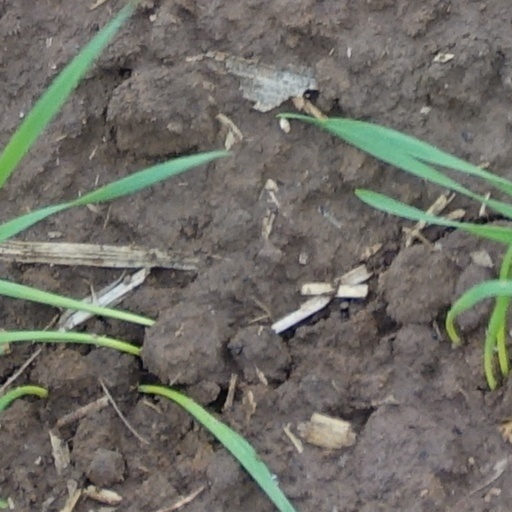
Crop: wheat